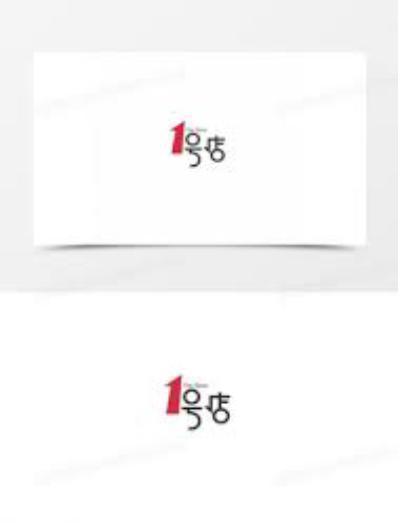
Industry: Electronic